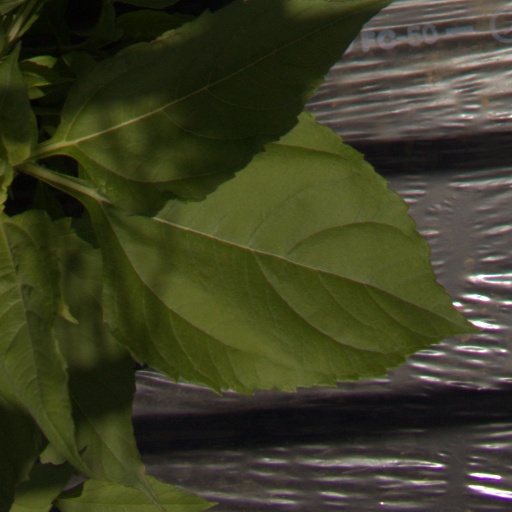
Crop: Jerusalem artichoke